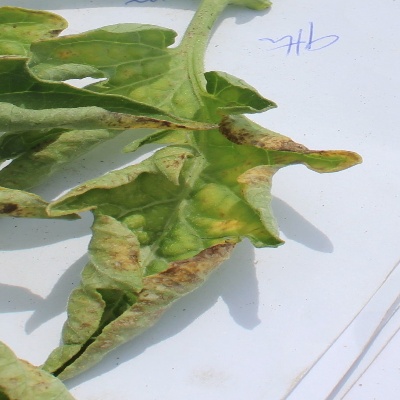
Crop: Tomato
Condition: leaf curl